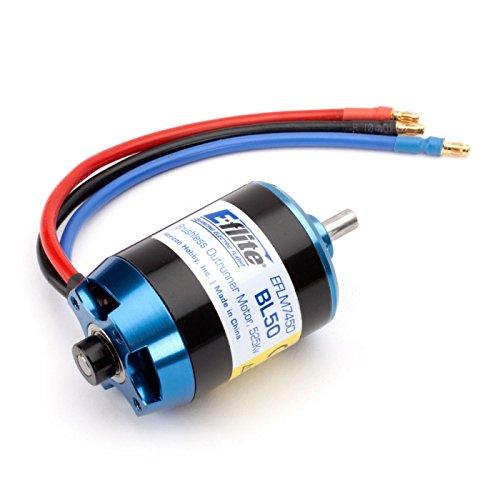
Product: E-flite BL50 Brushless Outrunner Motor 525Kv
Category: Remote & App Controlled Vehicle Parts | Power Plant & Driveline Systems | Electric Motors & Parts | Complete Motors
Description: This is the E-Flite 50 Brushless Outrunner Motor 525Kv.
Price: $94.83